Brooks Orpik

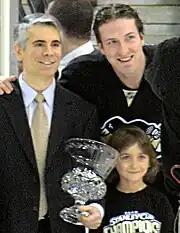
Orpik receives the Penguins Defensive Player of the Year Award for 2009–10.

On July 1, 2014, the Washington Capitals signed Orpik to a five-year, $27.5 million contract as an unrestricted free agent.